Pomona (sternwheeler)

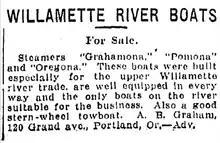
Advertisement for the sale of the O.C.T.C. boats, placed August 3, 1919 in the Oregonian newspaper.

On Thursday, May 2, 1918, it was announced that the Oregon City Transportation Company would cease operations. High costs and lack of business forced the business to close, which ended all steamboat service on the upper Willamette. The company was also unable to complete with haulage of freight overland by trucks on highways.